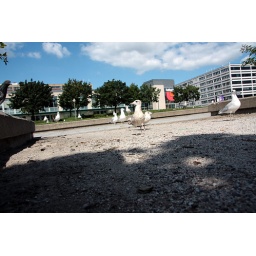
No cats in our house